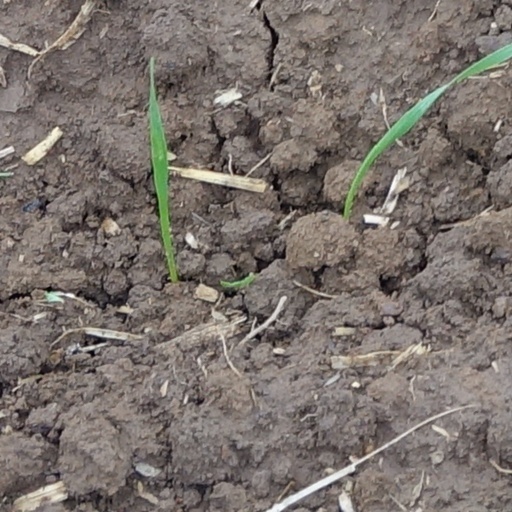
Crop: wheat